History of skiing

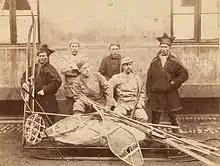
Fridtjof Nansen and his crew pose for the photographer with some of their gear for the 1888 Greenland expedition. From left are: Ravna, Sverdrup, Nansen, Kristiansen, Dietrichson and Balto with Ravna and Balto in Sami clothing.

Norse mythology describes the god Ullr and the goddess Skaði hunting on skis, Ullr and Skaði has later been regarded as the god and goddess of skiing and hunting. Early historical evidence includes Procopius' (around CE 550) description of Sami people as "skrithiphinoi" (or "skridfinns") translated as "ski running samis" (Sami people were commonly referred to as "Finn"). Birkely argues that the Sami people have practiced skiing for more than 6000 years, evidenced by the very old Sami word "čuoigat" for skiing. Paulus Diaconus mentioned what may have been Sami and described how they chased animals by a twisted piece of wood that they painstakingly shaped to resemble a bow. Early groups such as Sámi, Evenks, Nenets, Tuvans, Nanais, and Ainu are recorded as using skis in winter hunting and reindeer herding. Egil Skallagrimsson's 950 CE saga describes King Haakon the Good's practice of sending his tax collectors out on skis. The Gulating law (1274) stated that "No moose shall be disturbed by skiers on private land."